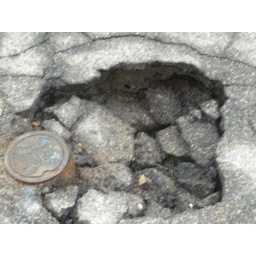
on the side road by my office